GP (album)

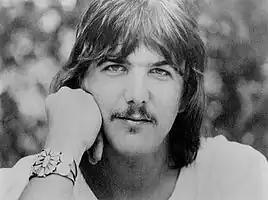
Gram Parsons in 1972

The songs on "GP" display Parsons appreciation for both the Bakersfield sound pioneered by Haggard and Buck Owens as well as his love for both mainstream country music and R&B. The album is just as much a showcase for Harris, who performs two proper duets with Parsons in the style of George Jones and Tammy Wynette on "That's All It Took" (a song penned by Jones) and "We'll Sweep Out the Ashes in the Morning." The latter is classic country fare about two lovers racked by guilt and who agree their affair has to stop – but not yet. As "Mojo"'s David Cavanagh observed in 2013, several songs on the album, such as "A Song For You" and "She," are about "the South Parsons emerged from – or at least the way he would wish to portray it to us – with Biblical imagery in every vista and trembling earth that shakes the trees loose...If it has such a thing as a concept, "GP" is a country album about country music itself." Parsons demonstrates a quiet, restrained vocal approach on several songs, such as "Kiss the Children" and "How Much I've Lied," infusing the material with a maturity that was not as evident on his previous recordings where his singing is noted for its almost childlike vulnerability. Parsons also recorded the J. Geils Band song "Cry One More Time," transforming the standard R&B lament into what he often referred to as Cosmic American Music, a mixture of several American musical styles. Engineer Hugh Davies would later recall to Parsons biographer David Meyers in 2007, "It was sort of funky country. Not quite rock, but beyond traditional country."